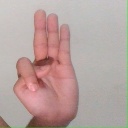
अक्षर: भ